Karkodeswarar Temple, Kamarasavalli

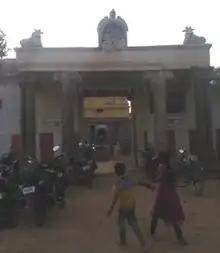
Entrance to the temple

The presiding deity known as Karkodeswarar is facing east. His consort Balambika is facing south.